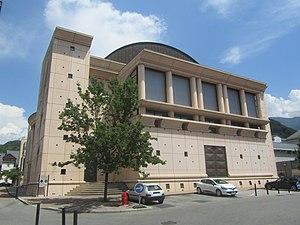
Centre culturel le Dôme
Albertville est une commune française située dans le département de la Savoie en région Auvergne-Rhône-Alpes.